History of Clube Atlético Mineiro

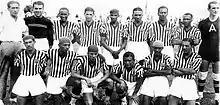
The 1937 Copa dos Campeões Estaduais winning squad.

Success continued in the 1940s, with a squad that included Bigode (international in the 1950 FIFA World Cup), Murilo Silva, Carlyle, Lucas Miranda, Nívio Gabrich and Kafunga. The club was dominant in the state as it won the league in 1941, 1942, 1946, 1947 and 1949. Although América had been Atlético's long-standing adversary, a new rivalry started to develop with Cruzeiro in the 1940s, as it became Galo's main challenger during this period.